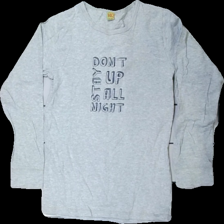
View: front
Type: Top
Category: Children
Brand: Not in the list
Brand text on label: CeLaVi
Colors: Grey, Blue
Material: 100% cott
Pattern: Other
Cut: Regular, C-collar, Tight
Size: 140
Price range: <50
Recommended usage: Recycle
Description: Grey top with blue print from CeLaVi, size 140. Poor condition.